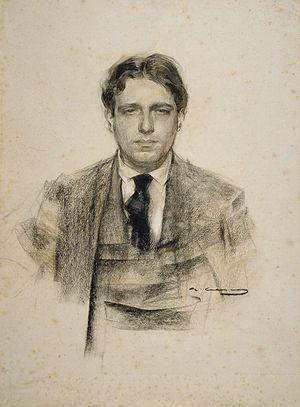
Eugeni d'Ors i Rovira, né le 28 septembre 1881 à Barcelone et mort le 26 septembre 1954 à Vilanova i la Geltrú, est un écrivain catalan de nationalité espagnole appartenant à la génération de 14.